Phil Wang

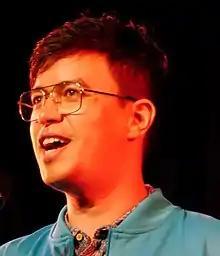
Wang at Glastonbury Festival in 2019

Philip Nathaniel Wang Sin Goi (Pha̍k-fa-sṳ: "Vòng Hîn-kùi"; born 22 January 1990) is a British-Malaysian stand-up comedian and comedy writer who is a member of the sketch comedy group Daphne, and co-creator of their BBC Radio 4 series, "Daphne Sounds Expensive". Until 2025, he hosted the comedy podcast "BudPod" with fellow comedian and Footlights alumnus Pierre Novellie.